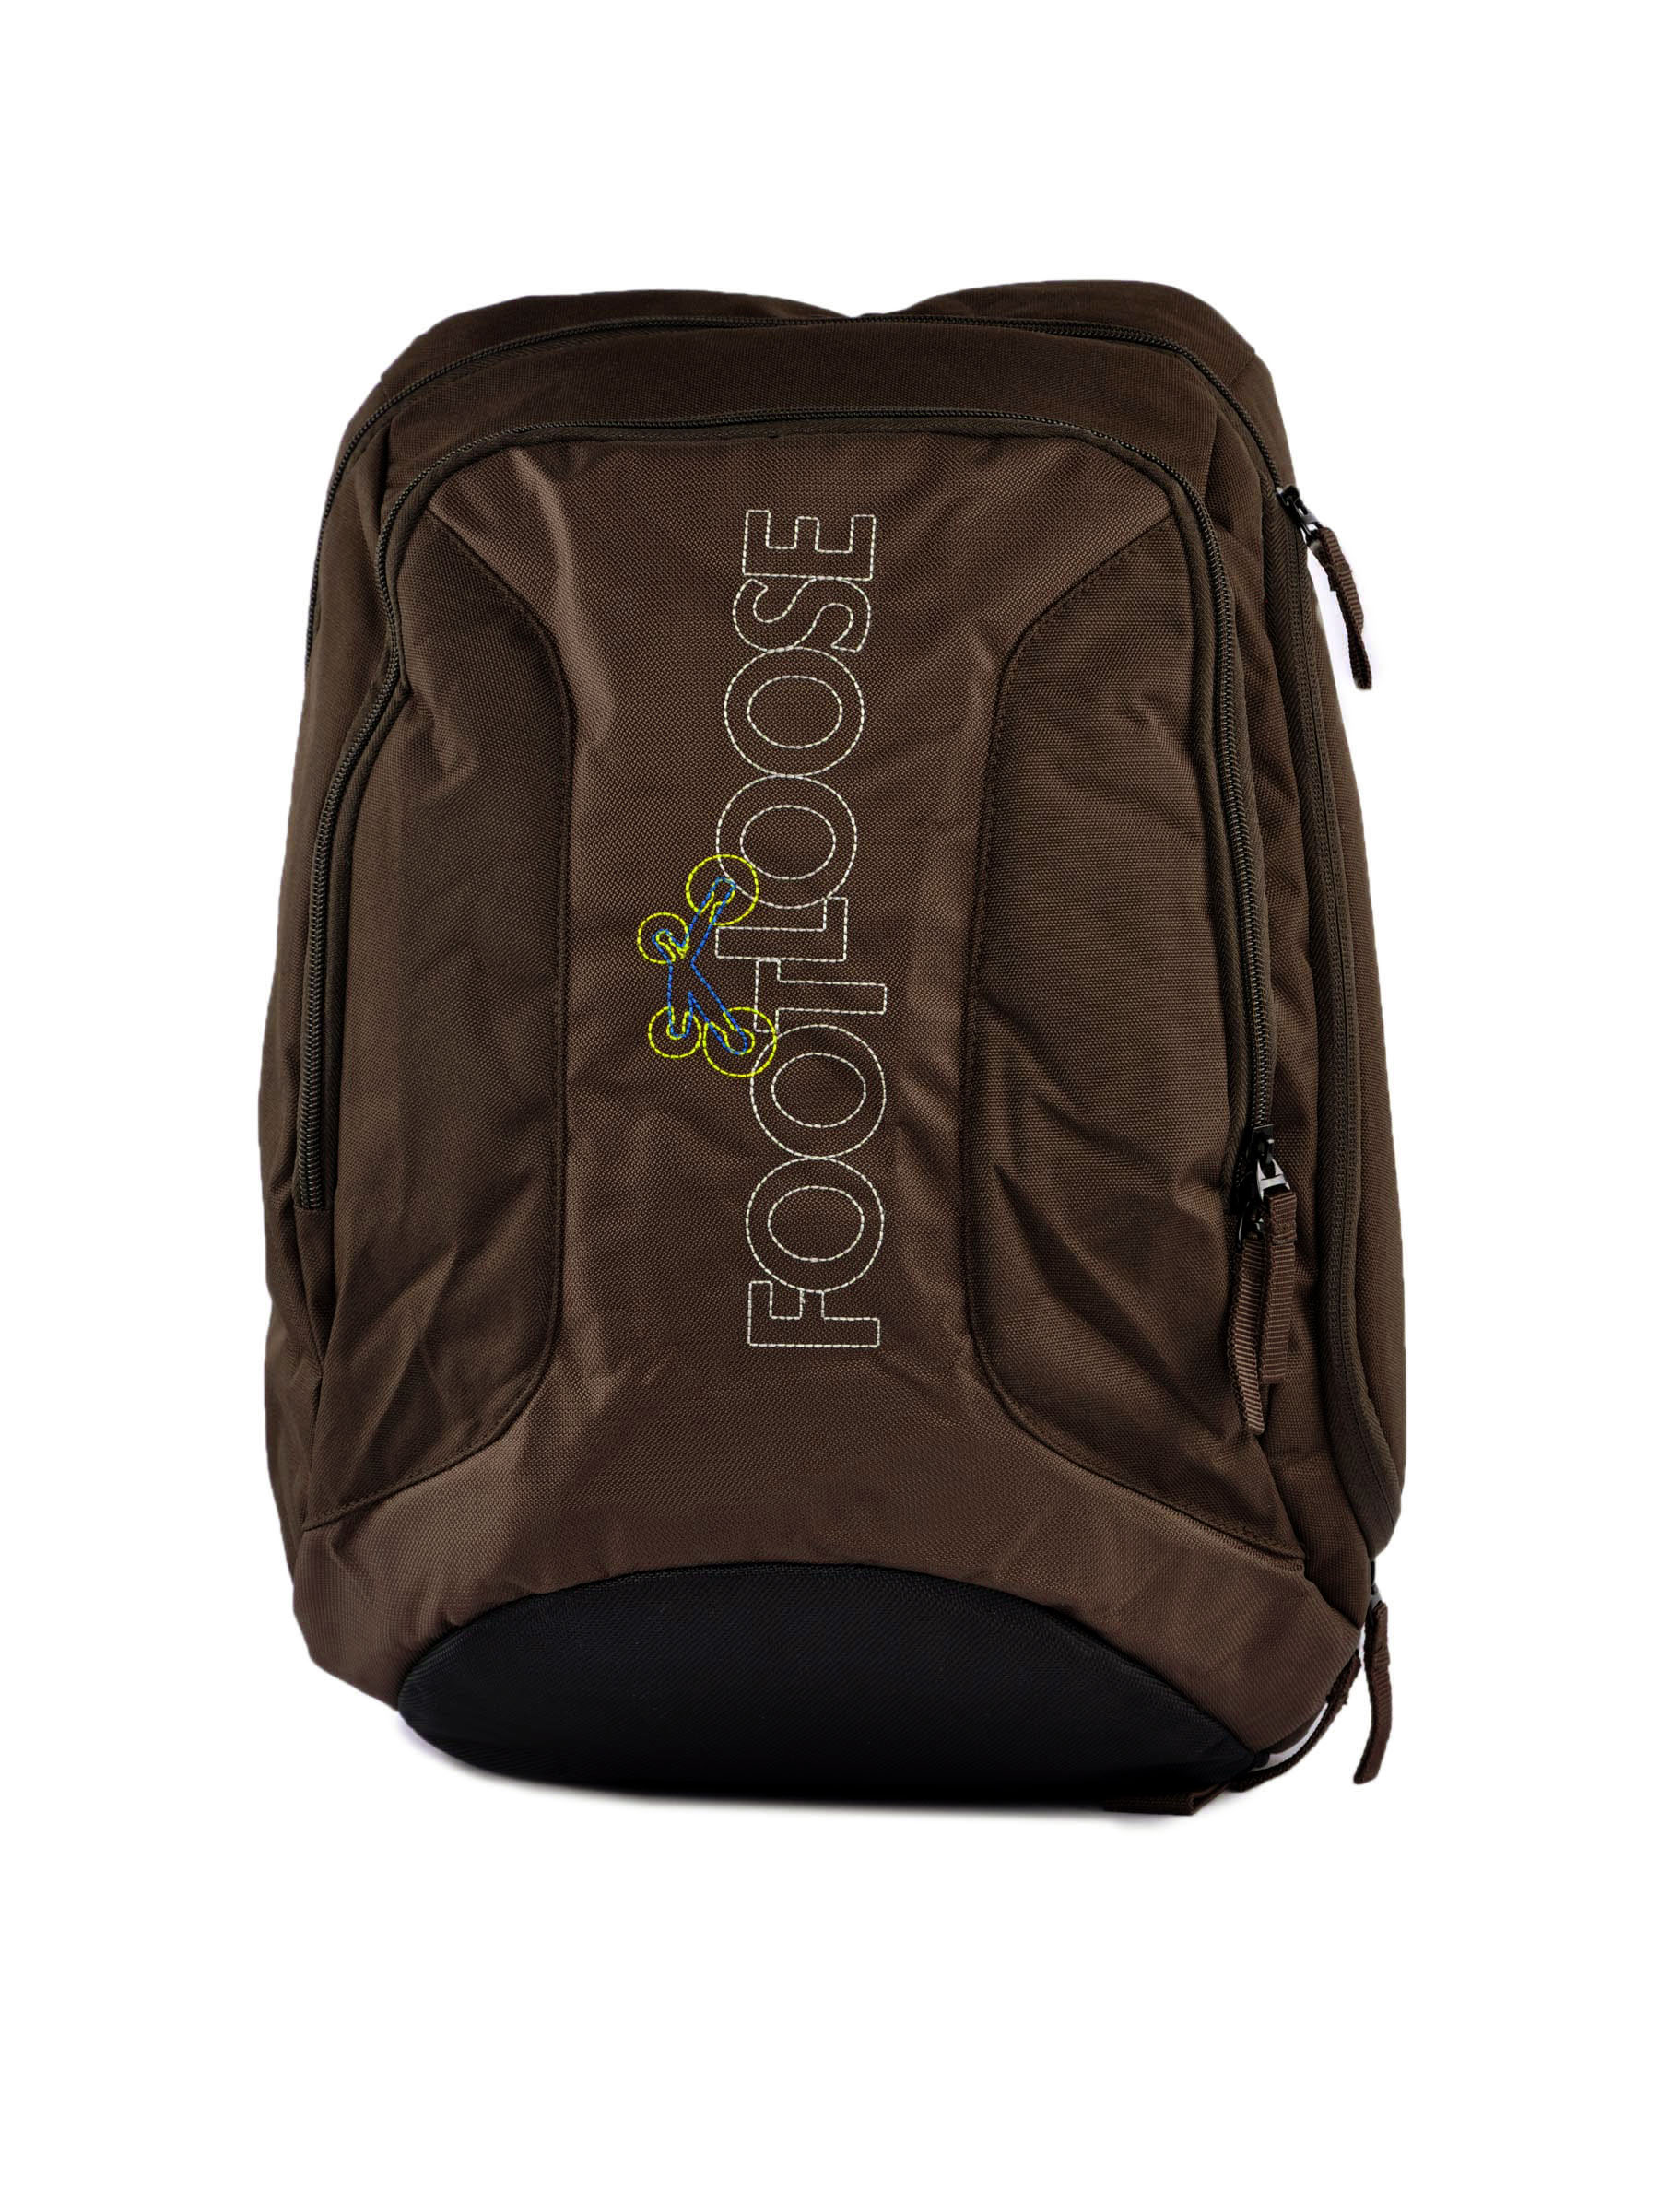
Footloose Unisex Classe Laptop Brown Backpack
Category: Accessories / Bags / Backpacks
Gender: Unisex
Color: Brown
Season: Fall 2011
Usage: Casual